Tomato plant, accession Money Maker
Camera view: horizontal (90 deg, fisheye); turntable rotation: 210 degrees
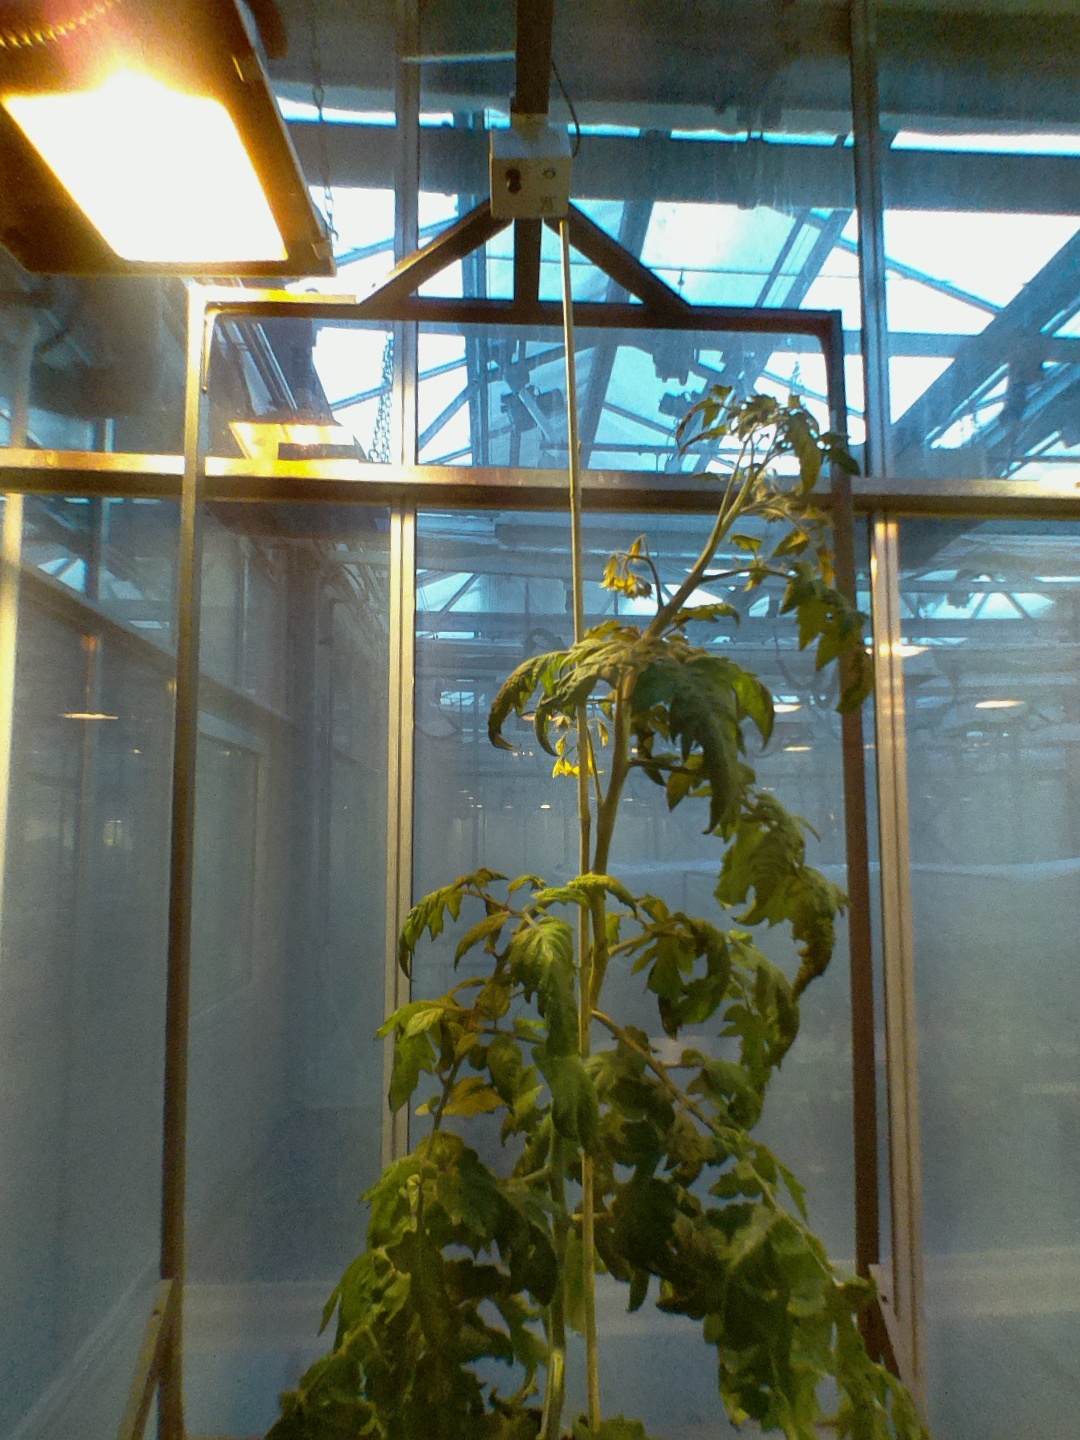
BBCH growth stage 70: Fruits at the main stem or branches visibles